1254 papal election

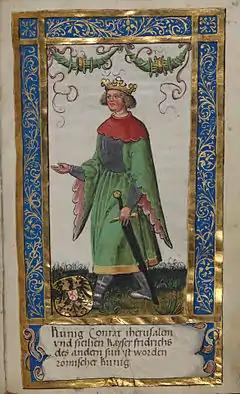
Conrad IV

Innocent had a major reconstructive task ahead of him, to recover the lands and goods of the Church, and to reinvigorate the hierarchy in Lombardy, Tuscany and the Kingdom of Naples. It would have to be pressed forward in the face of the opposition of Frederick's sons. As Innocent arrived in Bologna, Conrad, having arranged his affairs for the present in Germany, crossed the Brenner Pass, stopped at Verona and then at Goito, where he met the Imperial Vicars for Italy. The affairs of Lombardy were put in order for the moment. Whatever Innocent had been able to achieve during his tour of Lombardy was nullified. Conrad then took ship and arrived at Siponto in January 1252. A diet was held in Frederick's capital of Foggia in February, 1252, where he worked to please the people, win over the barons, and do what he could to enter into friendly relations with the Universities at Naples and Salerno. The business was especially delicate since he had to deal with his younger brother Manfred, who had been regent of the Kingdom of Naples and Sicily for Frederick, and was still the powerful Prince of Taranto.